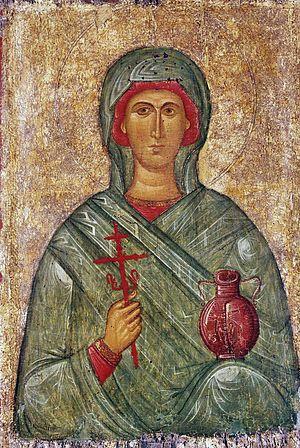
L’Histoire de l'icône byzantine et orthodoxe est la description des processus historiques d'apparition et de développement de la peinture d'icônes dans le monde orthodoxe. L'icône est un genre de peinture, de nature religieuse par ses thèmes et ses sujets, cultuelle par sa signification, qui débute au haut Moyen Âge, voire dans l'antiquité tardive, dans l'Empire romain d'Orient. L'icône religieuse a pour but d'être un lien entre le monde divin et le monde terrestre, durant la prière individuelle ou la liturgie chrétienne.
Les Collections de peinture du musée de l'Ermitage